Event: Typhoon Ruby
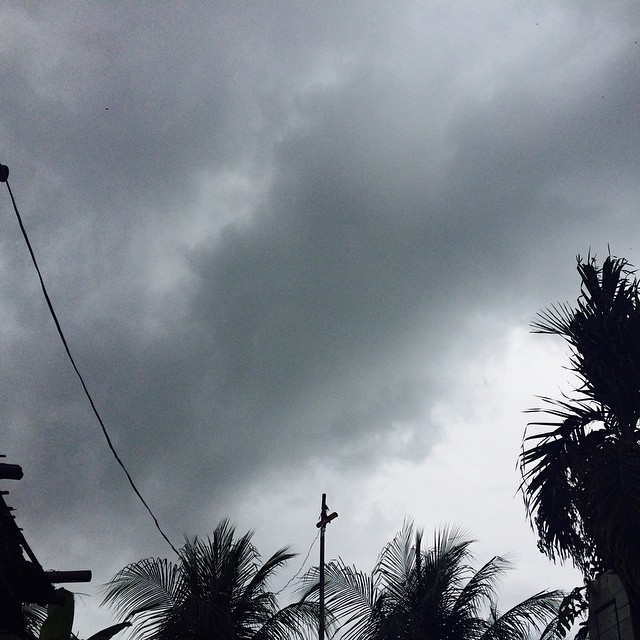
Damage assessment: no_damage